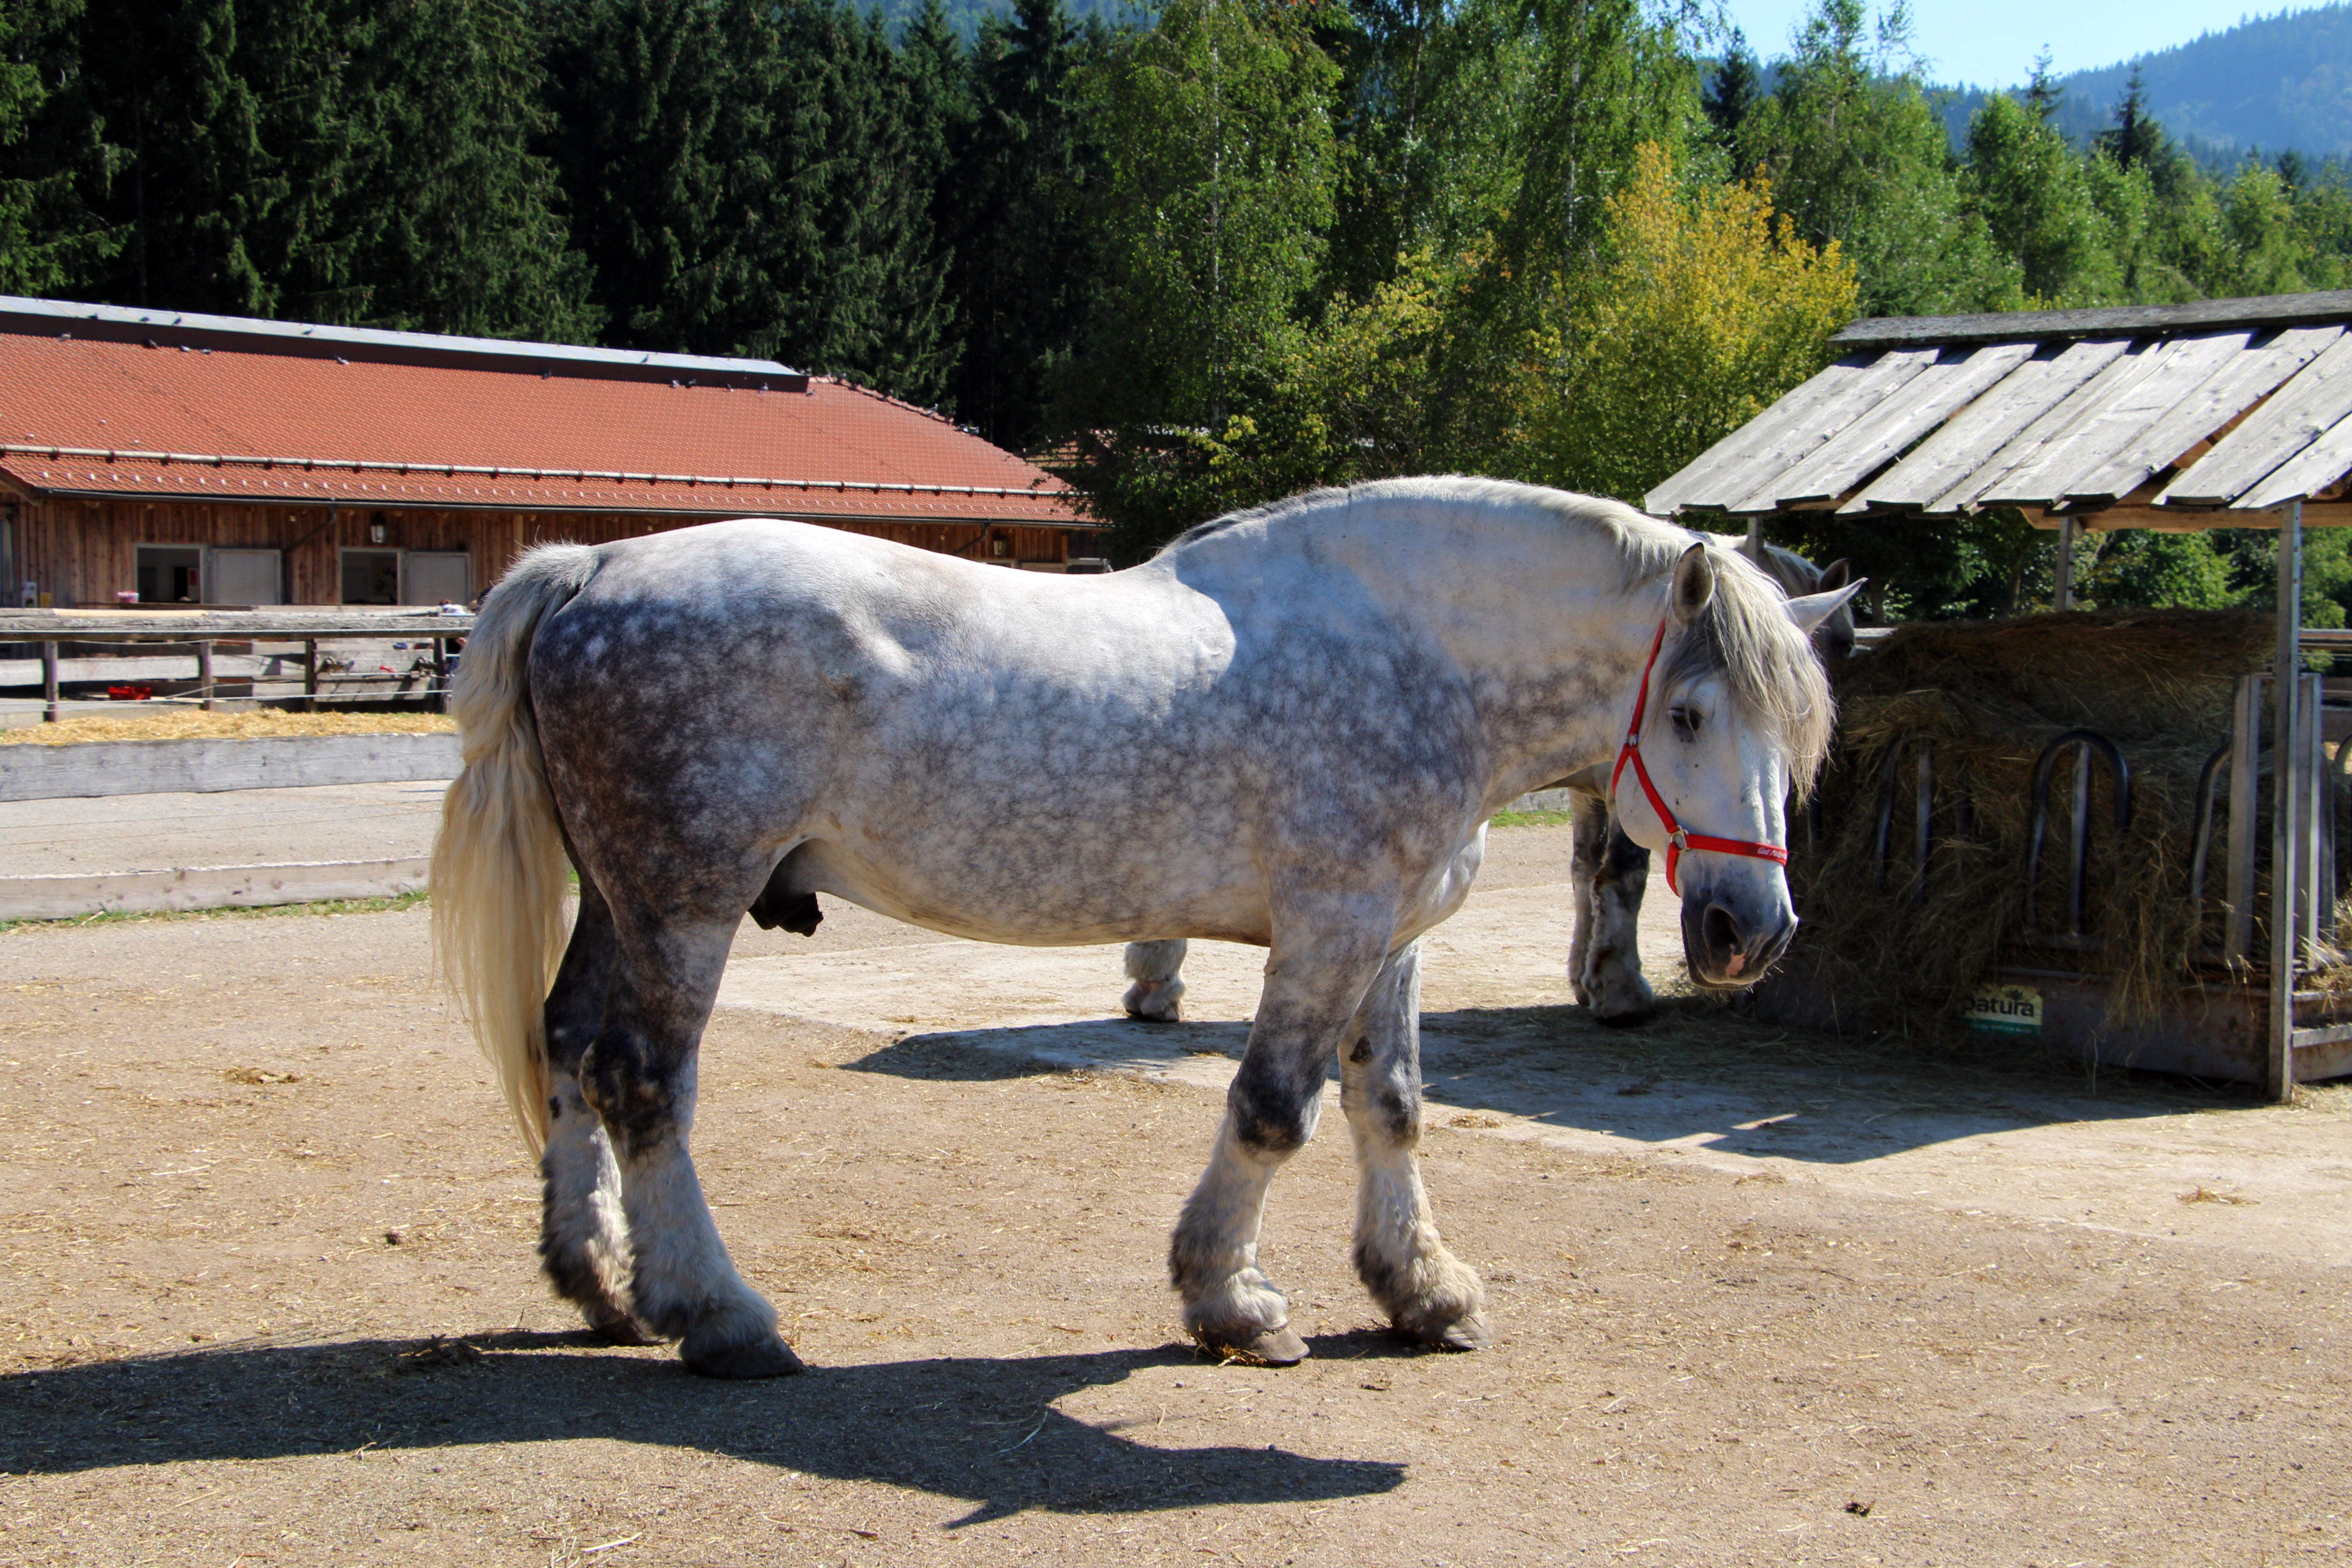
tree, animal, livestock, ranch, horse, stallion, mane, riding, snout, mare, coupling, pack animal, horse like mammal, mustang horse, horse harness, horse tack, horse supplies